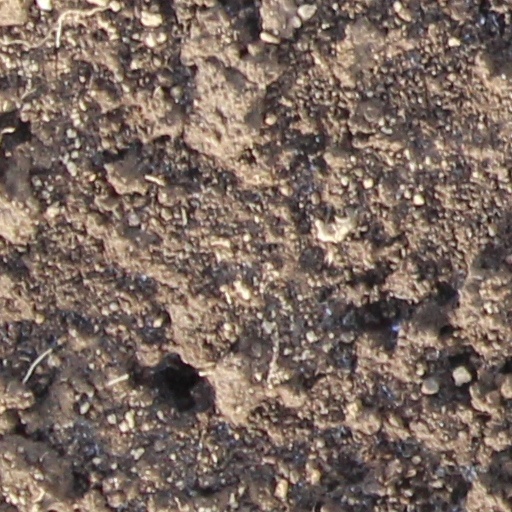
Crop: wheat